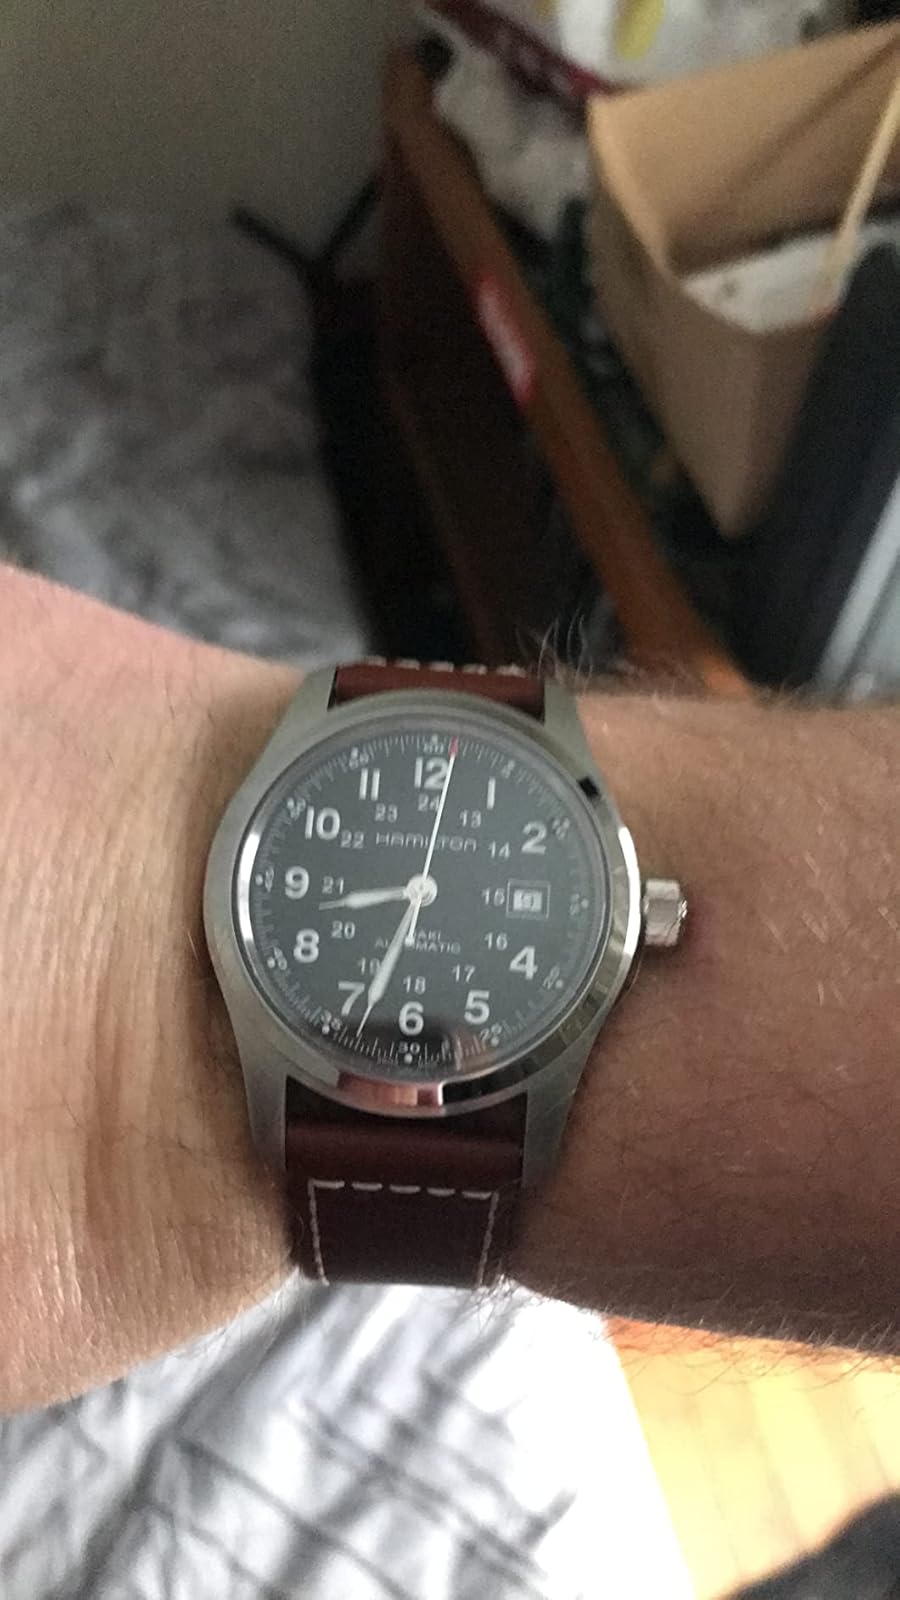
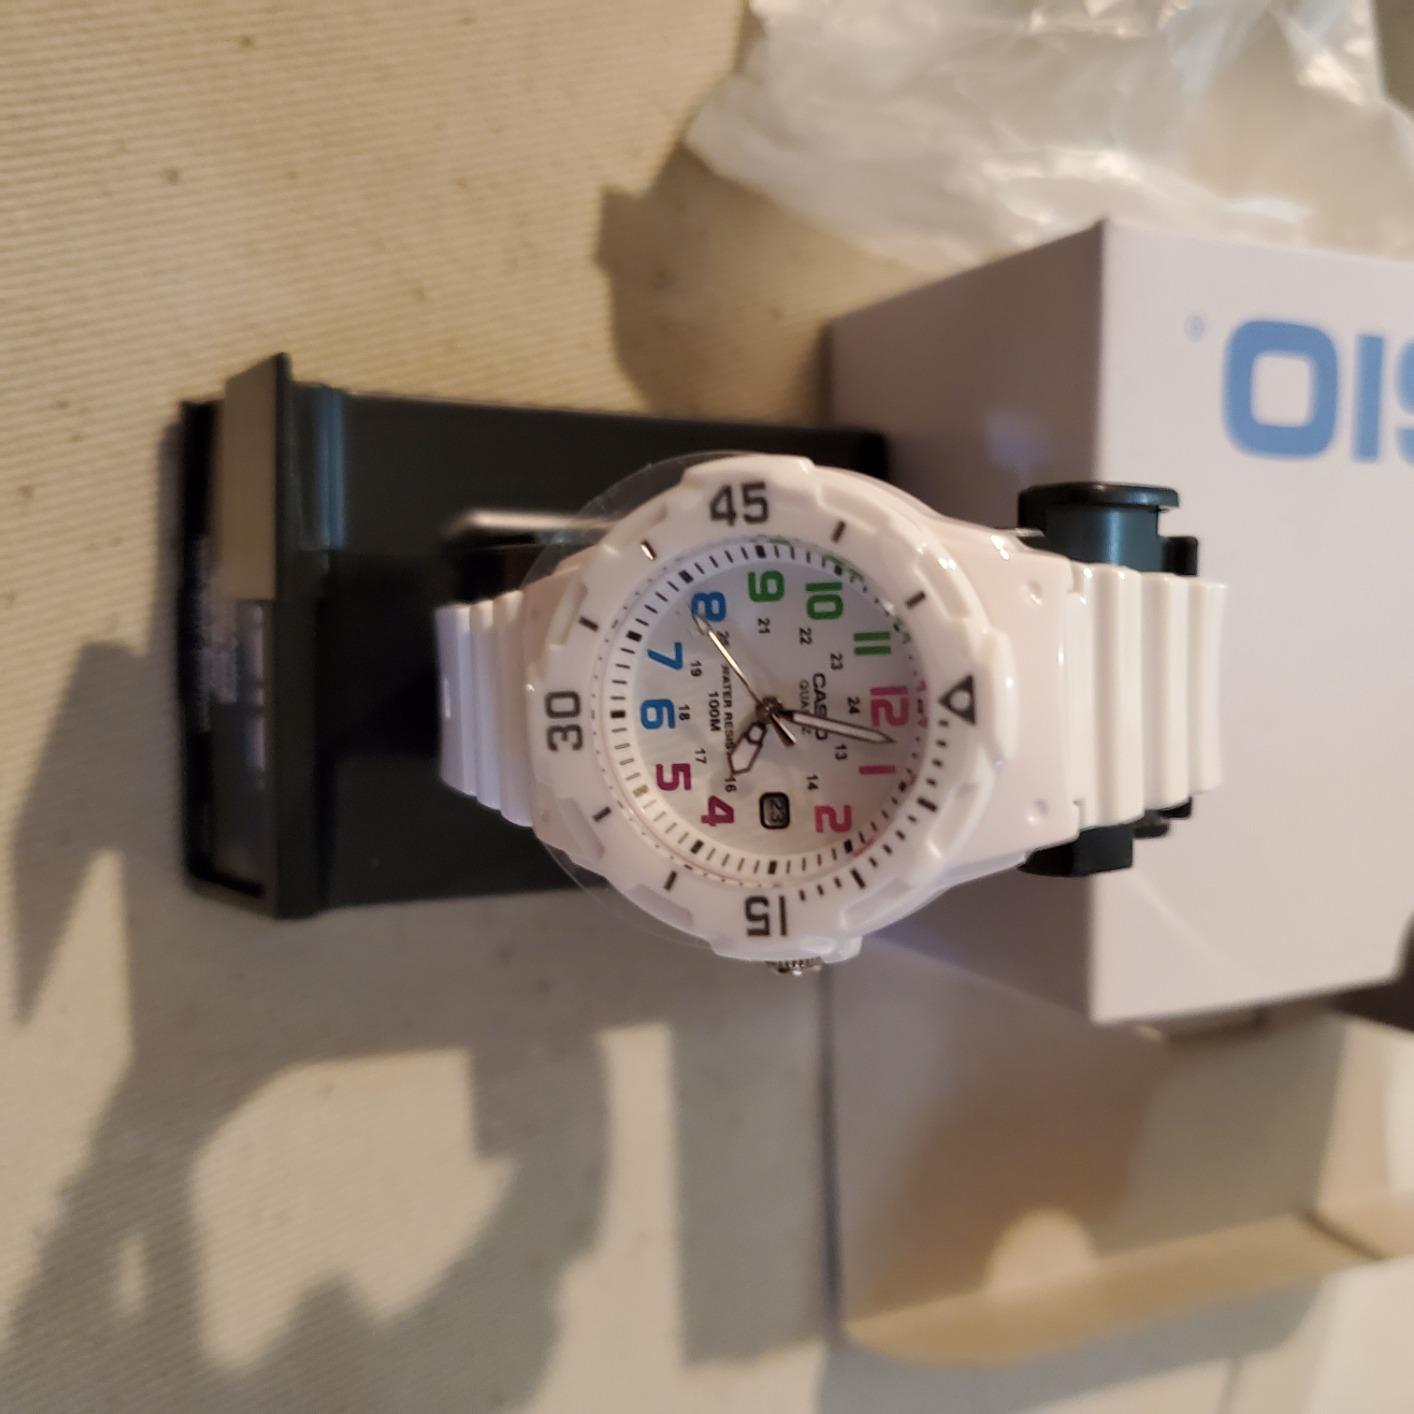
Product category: accessories_watch
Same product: no